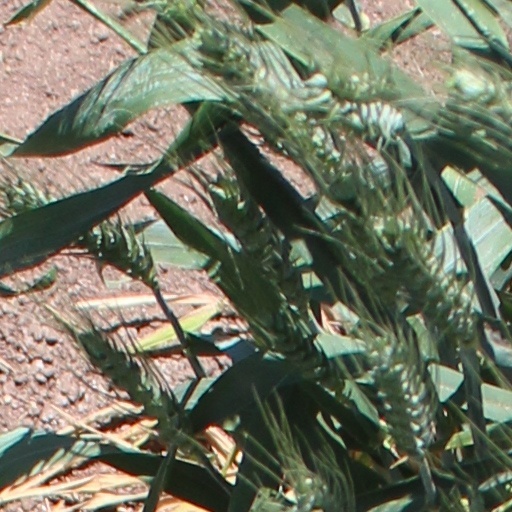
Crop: wheat